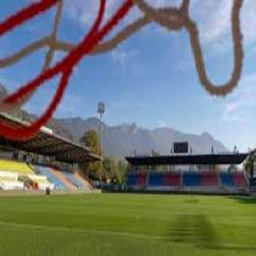
Rheinpark Stadium